Kirkkonummi

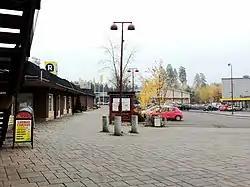
The centre of Veikkola

Major population centres in Kirkkonummi include the municipal centre, Masala, Veikkola, Kantvik and the Upinniemi naval garrison area. In addition to these, there are dozens of smaller villages. Geographically, Kirkkonummi has two famous peninsulas, namely Porkkala and Upinniemi, the latter one of which houses a major Finnish naval base. Porkkala is also on one of the main bird migration routes in the Baltic Sea region. Additionally, Kirkkonummi has a large central plains area, through which a railway goes from Helsinki to Turku as well as extensive lake areas, much of which is relatively untouched wilderness.